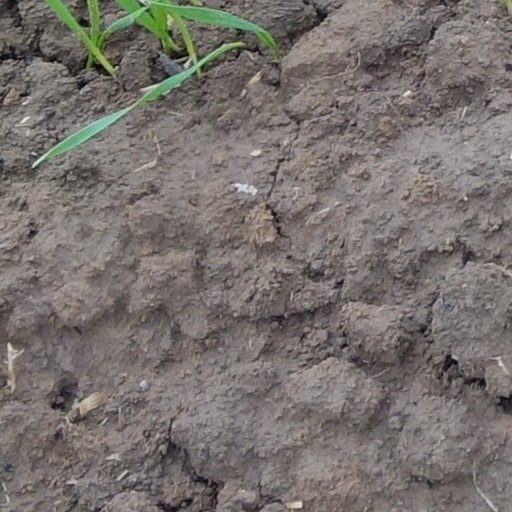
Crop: wheat